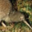
Label: bird